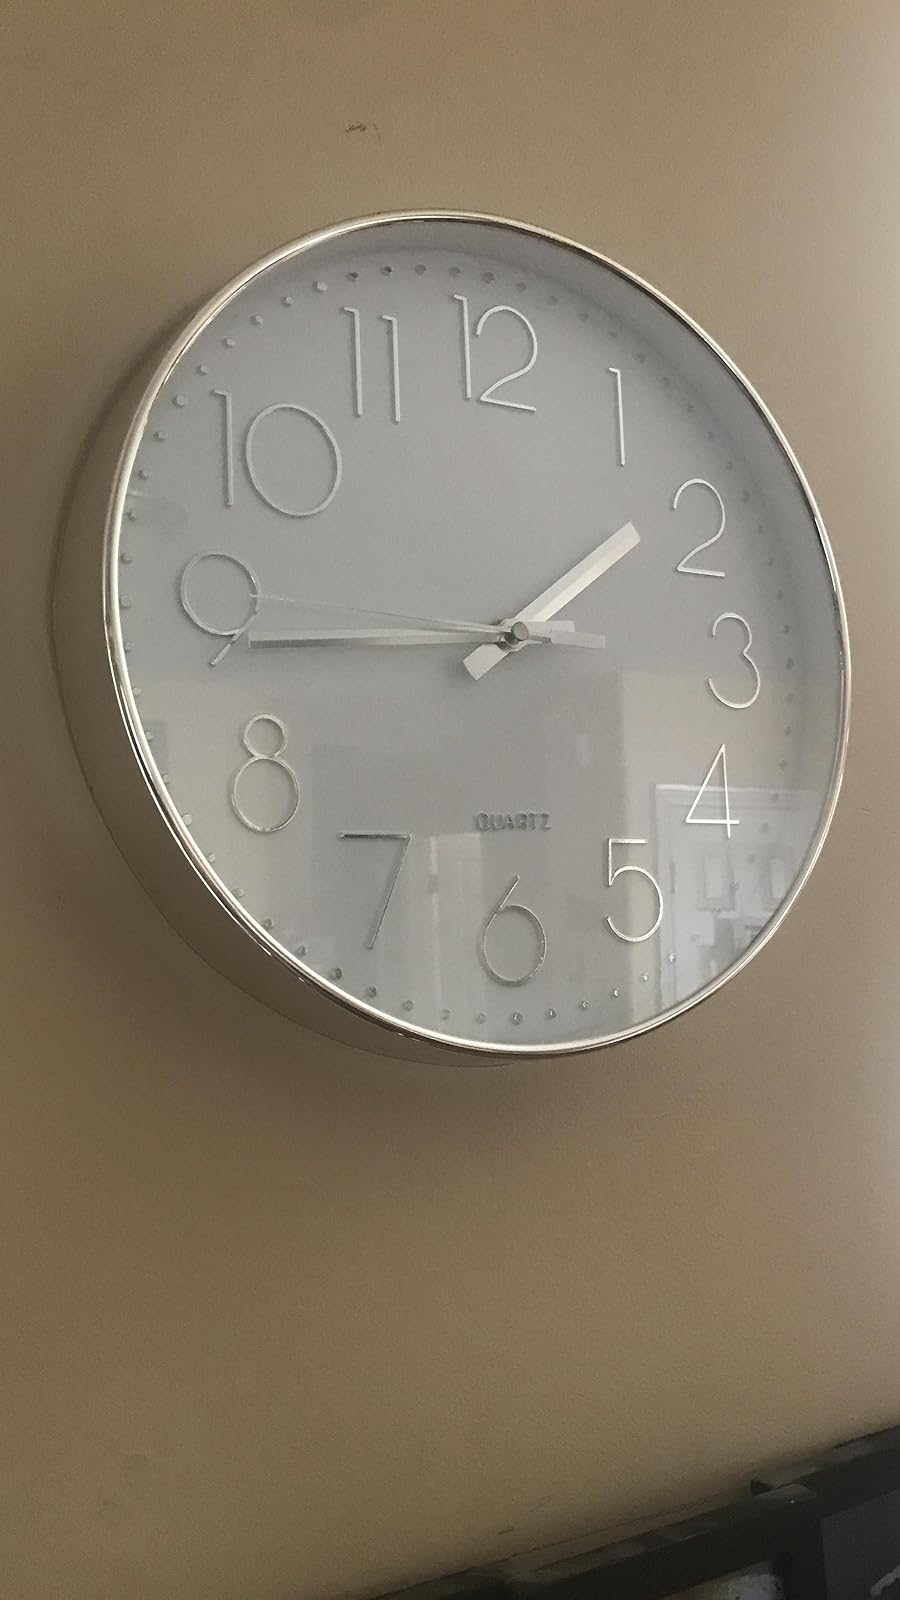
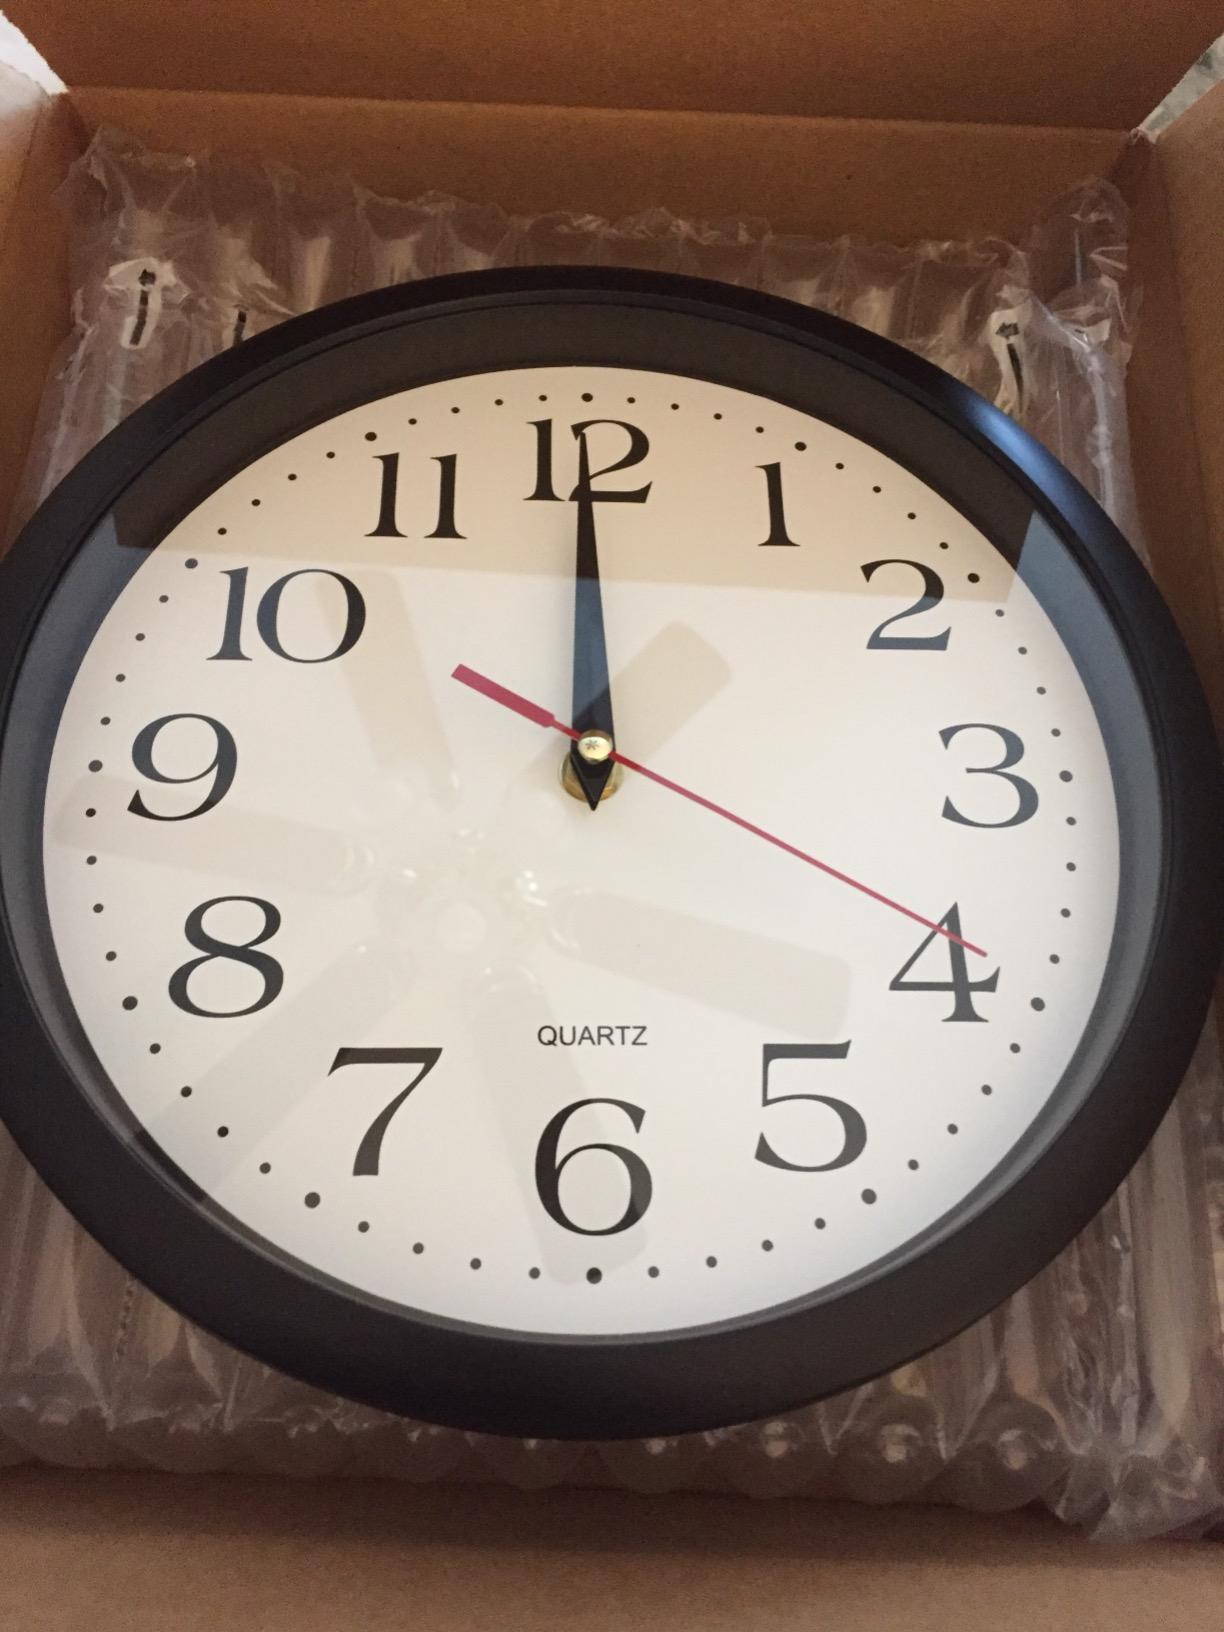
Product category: clock
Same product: no